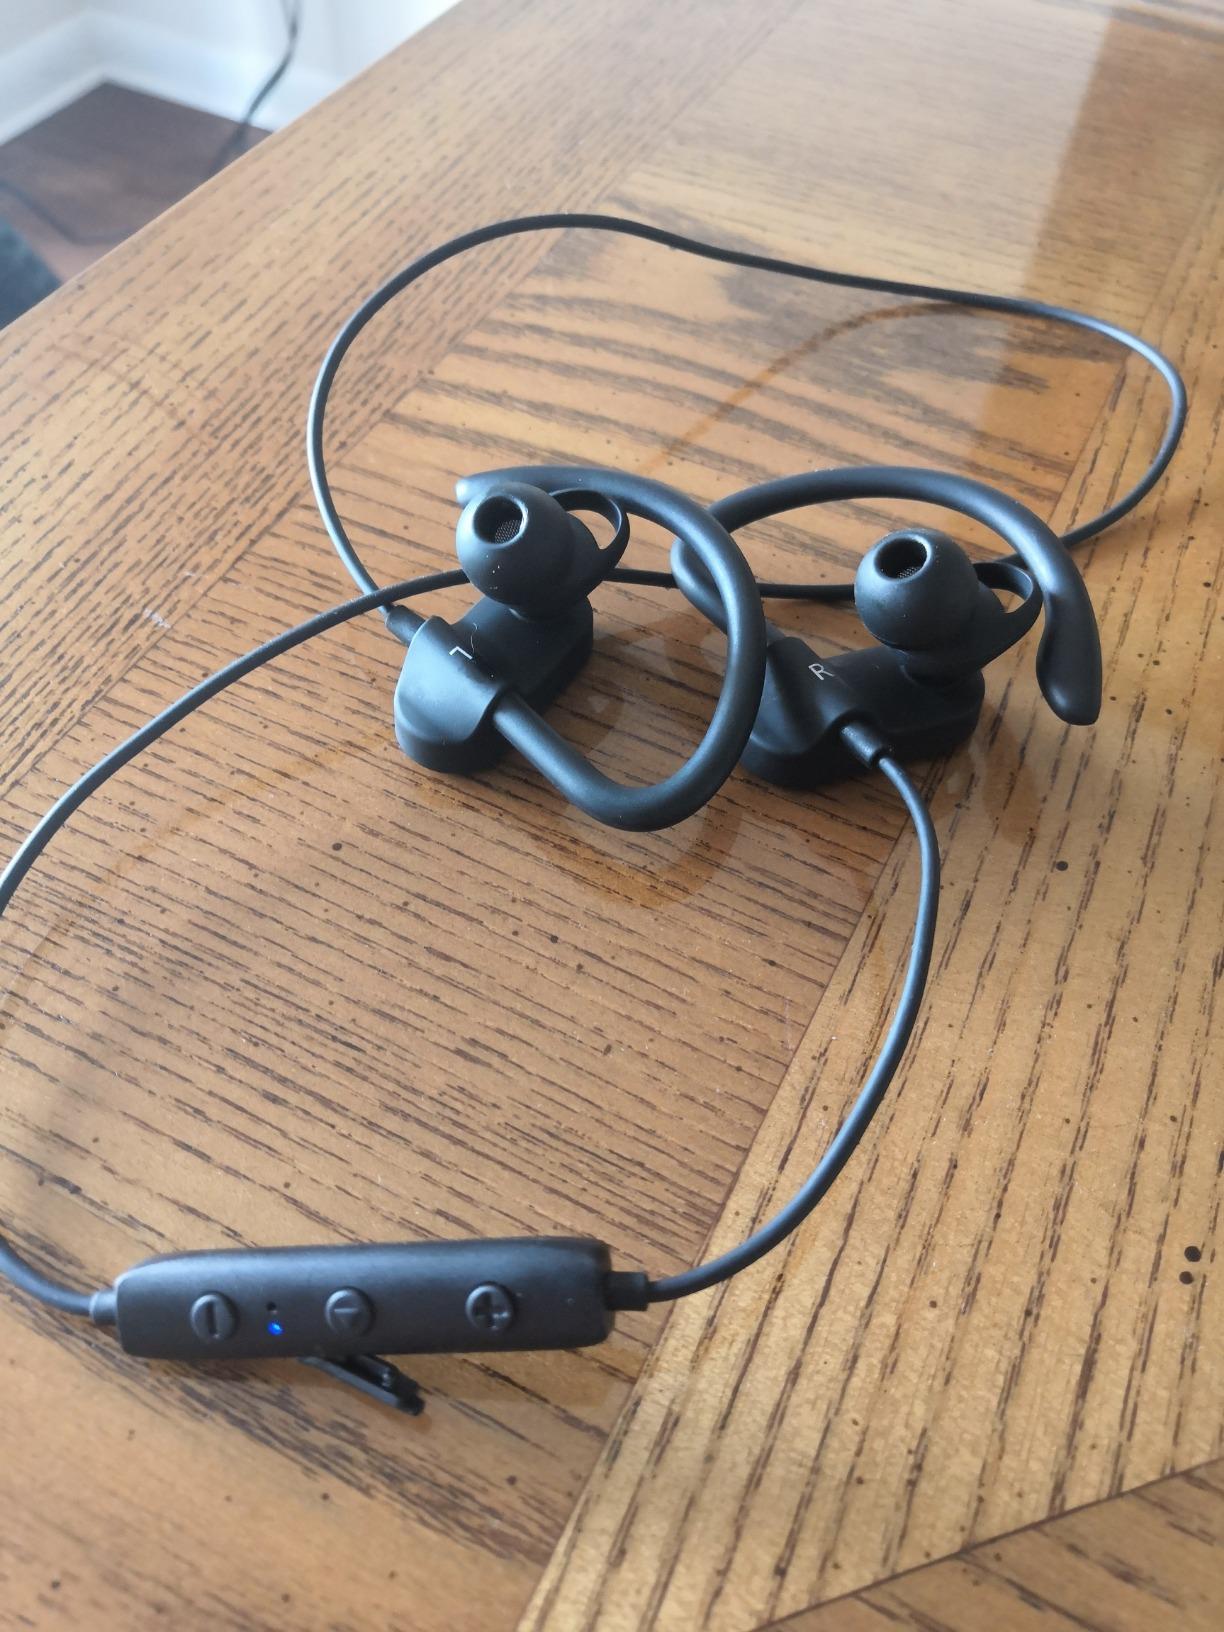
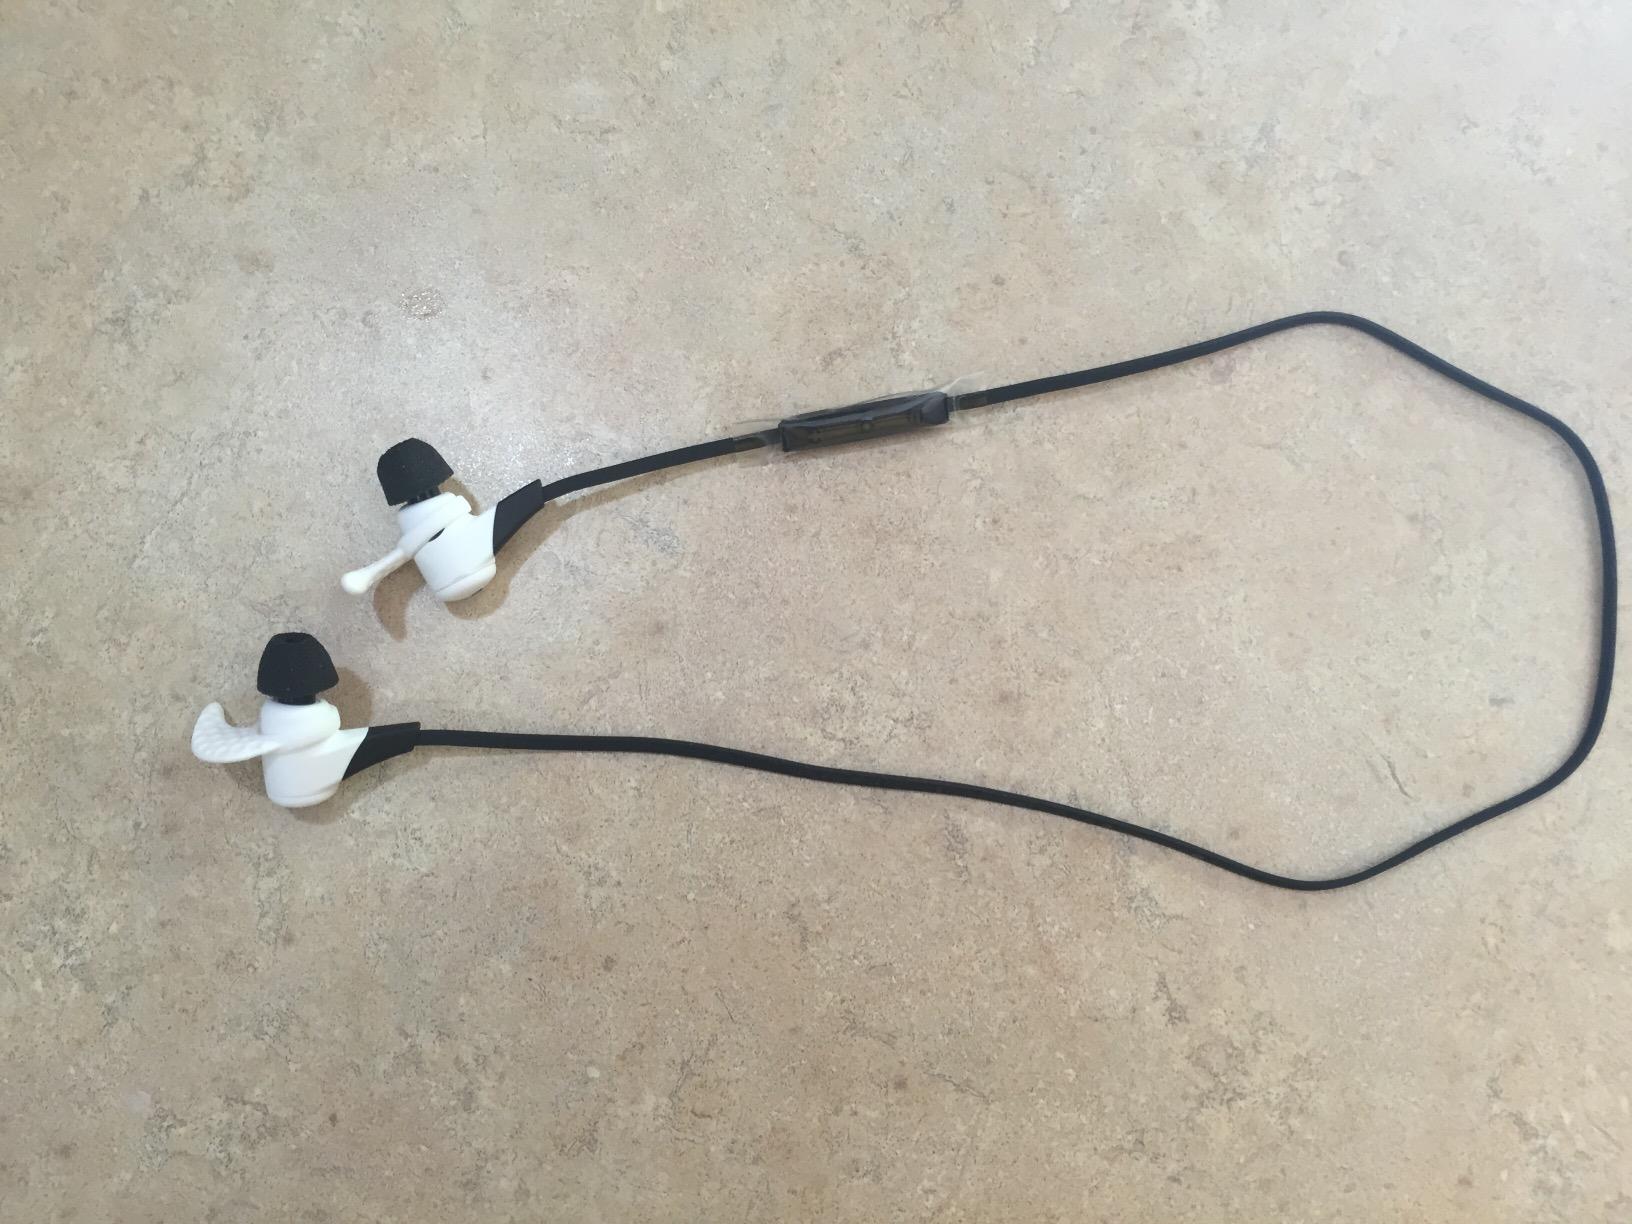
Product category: headphones
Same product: no